Gordy

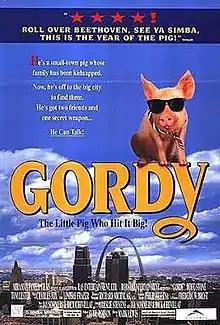
Canadian theatrical release poster

Gordy is a 1994 American family comedy-drama film directed by Mark Lewis, about a livestock piglet named Gordy who searches for his missing family (who are taken away to a slaughterhouse in Omaha, Nebraska). He experiences the lives of others who are part of the film's side plots, including traveling country music singers Luke McAllister and his daughter, Jinnie Sue; and lonely boy Hanky Royce whose mother, Jessica, is engaged to a sinister businessman named Gilbert Sipes. Gordy changes lives for the people he encounters due to their ability to understand him. The film was distributed by Miramax Films under their Miramax Family Films imprint.